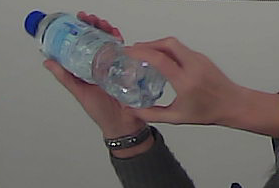
Product: nestle_water